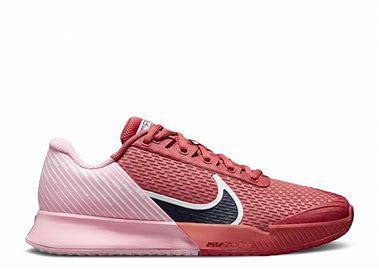
Brand: Nike
Model: Court Air Zoom Vapor Pro 2